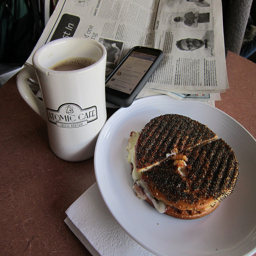
A white plate topped with a sandwich oozing with cheese.
A blackened breakfast sandwich sits alongside a cup of coffee, phone and newspaper.
A grilled sandwich, coffee, with a phone and newspaper.
A sesame sandwich sits on a white plate with a cup of coffee.
A table with some waffles, coffee, cell phone and a newspaper.